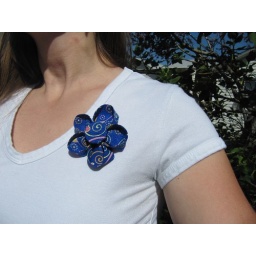
Five petal kanzashi flower in deep blue print covered with pink, green, and orange swirls, dots and flowers